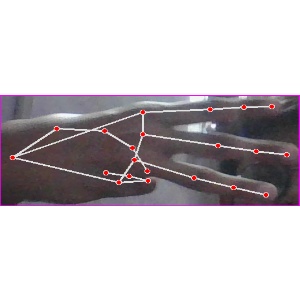
अक्षर: भ